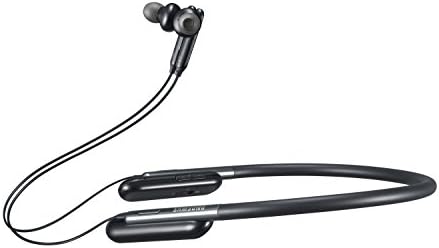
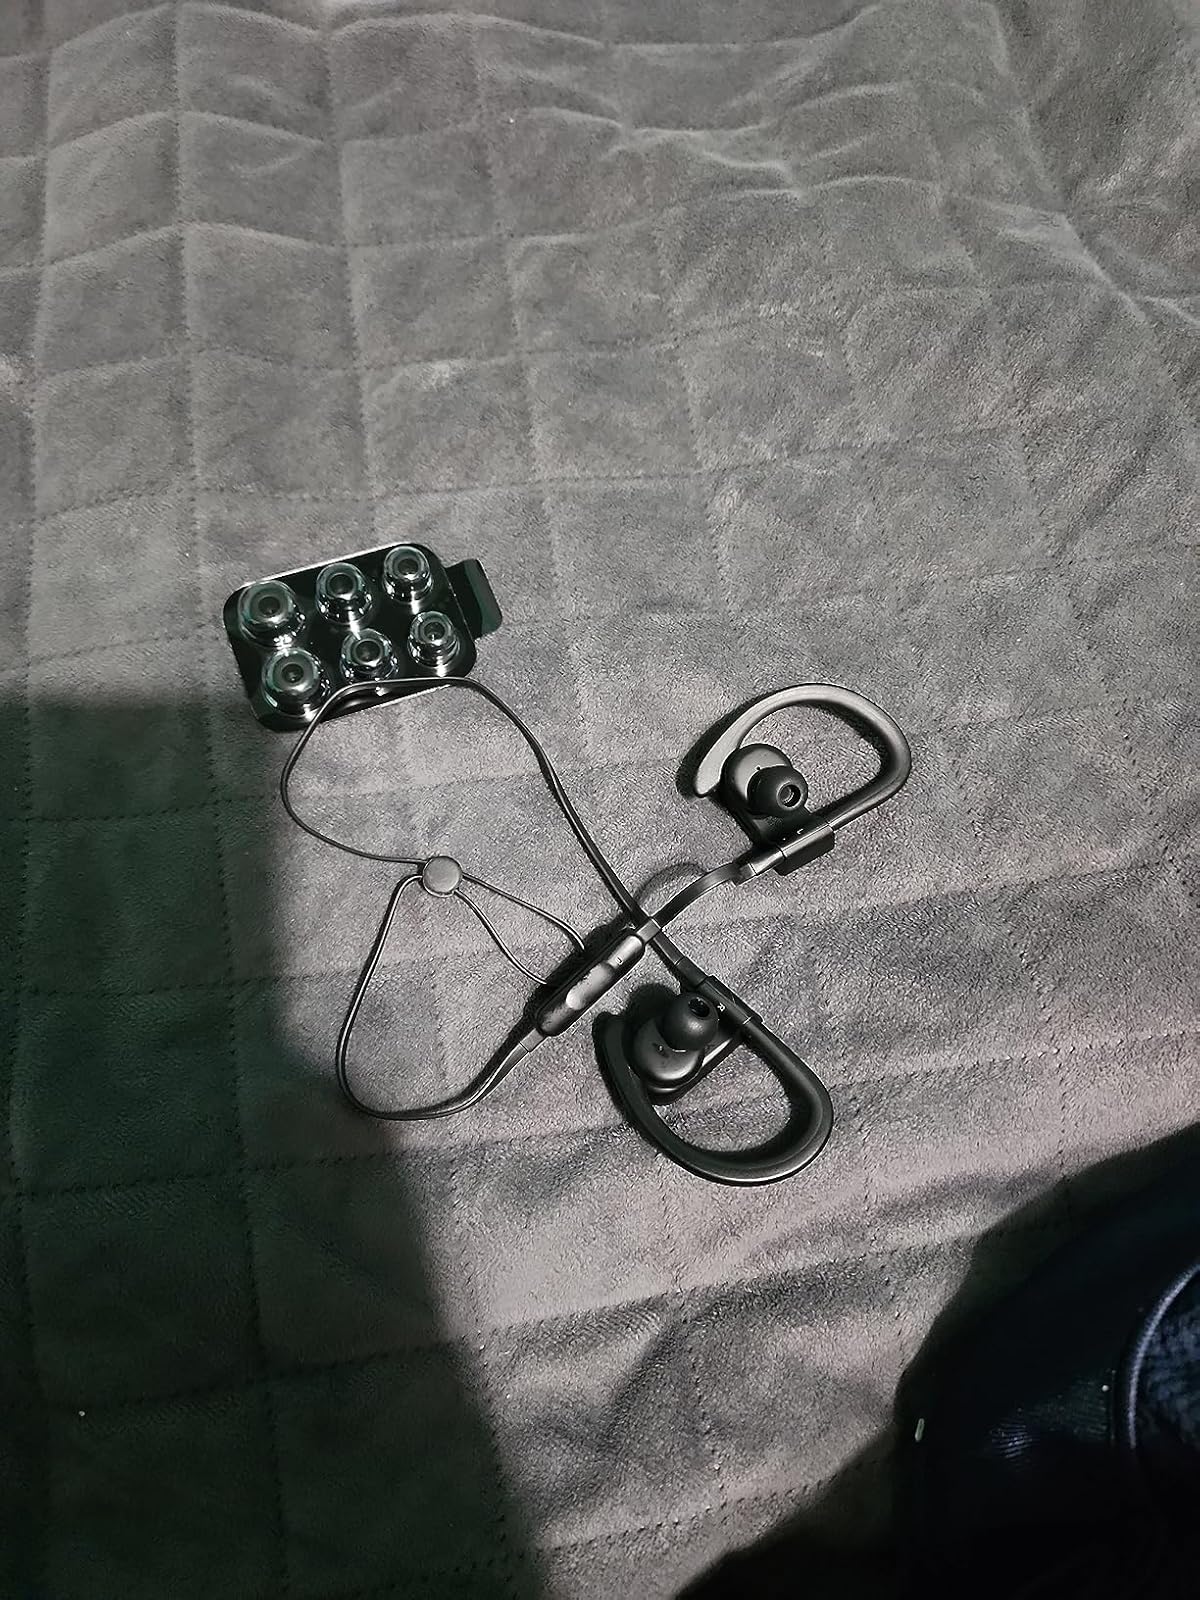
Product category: headphones
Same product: no